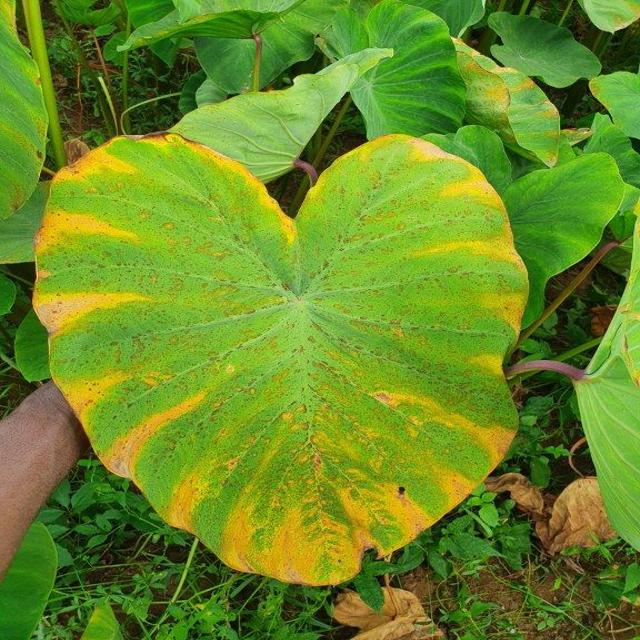
Label: Mid_Blight